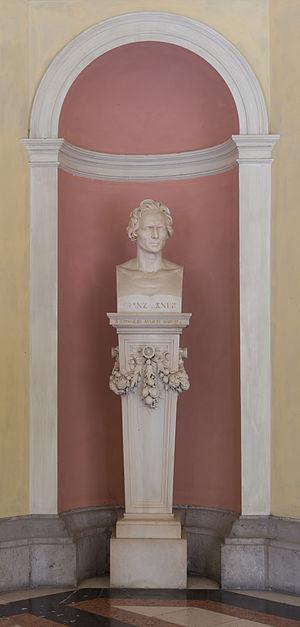
Franz Serafin Exner est un philosophe autrichien. Il fut professeur de philosophie à l’Université de Prague à-partir de 1831, et un réformateur scolaire.